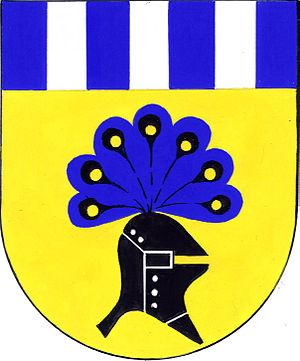
Bořice est une commune du district de Chrudim, dans la région de Pardubice, en République tchèque. Sa population s'élevait à 184 habitants en 2019.